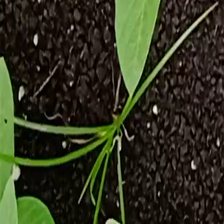
Weed species: Digitaria_SP_(Digitaria Sanguinalis )